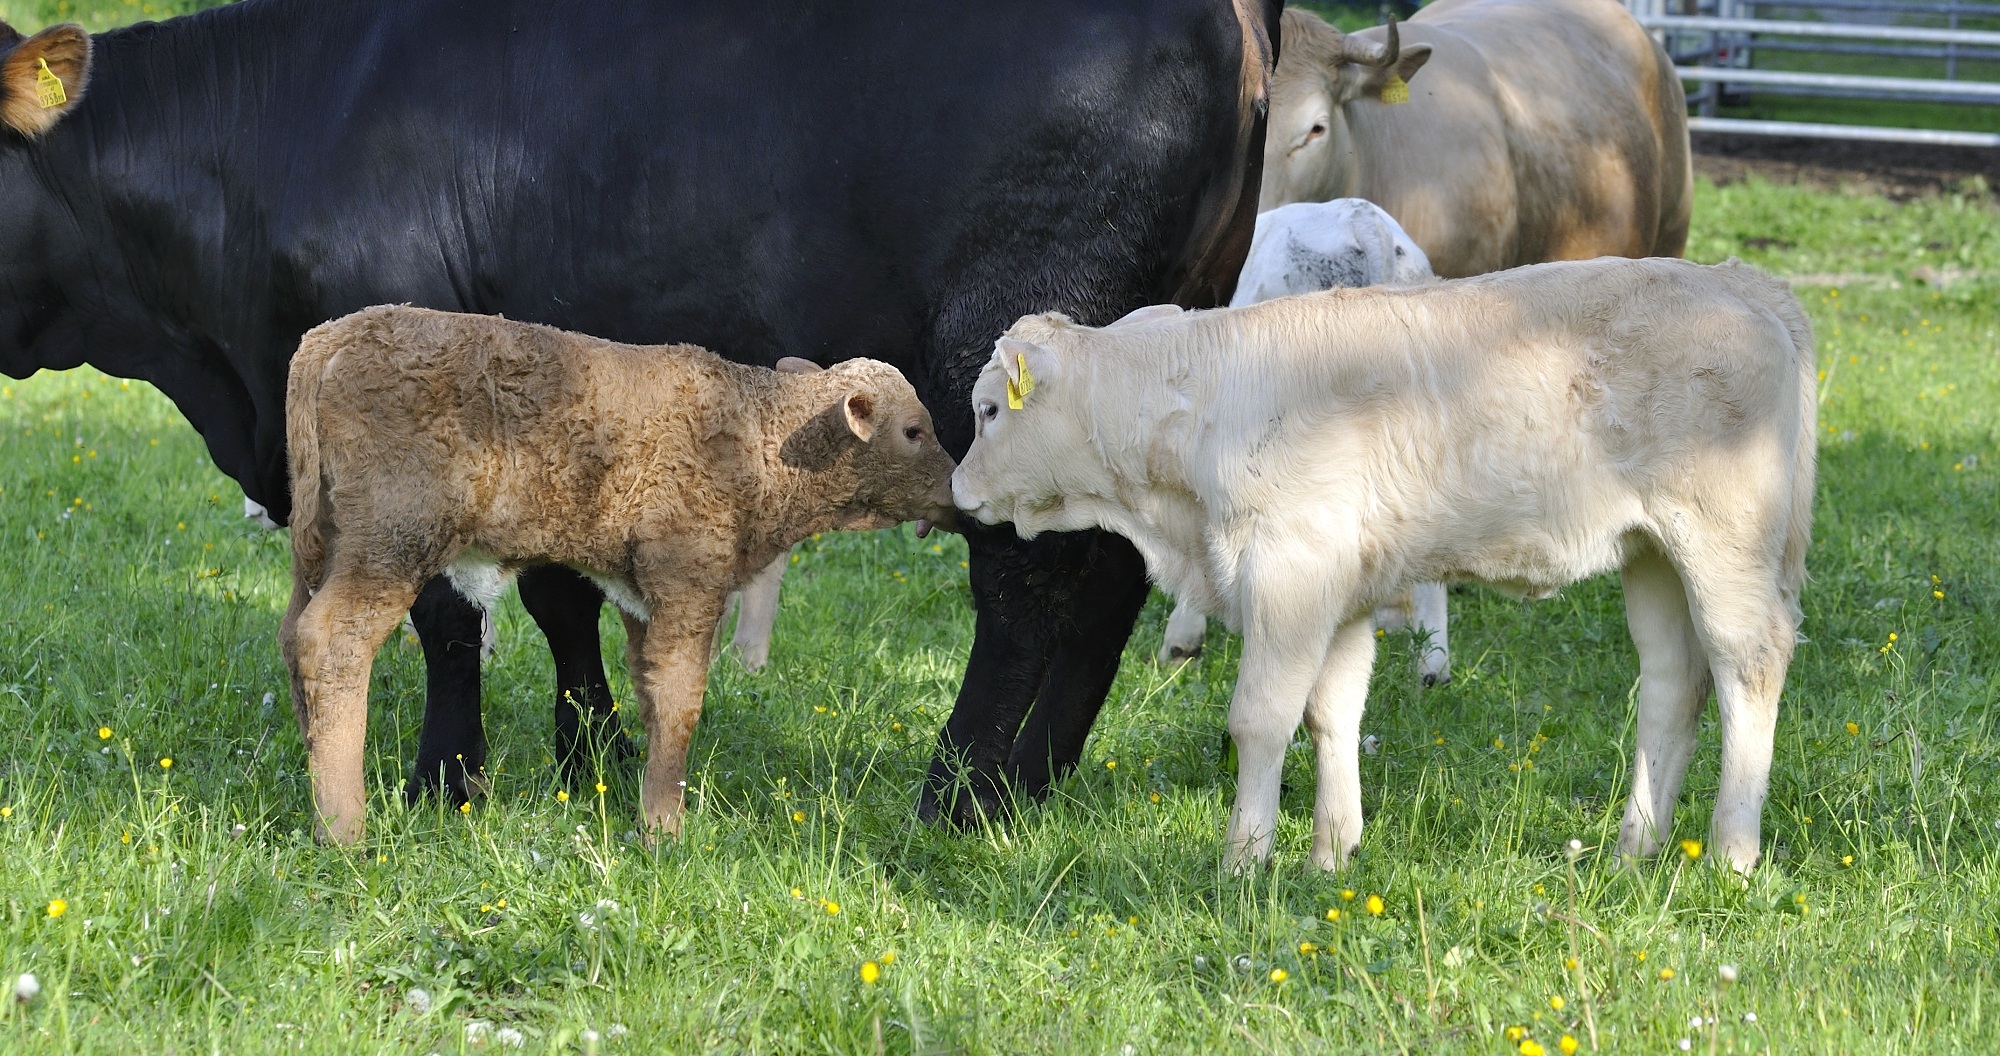
nature, grass, field, farm, meadow, wildlife, cattle, herd, pasture, grazing, livestock, mammal, beef, fauna, calf, grassland, vertebrate, young animal, cattle like mammal